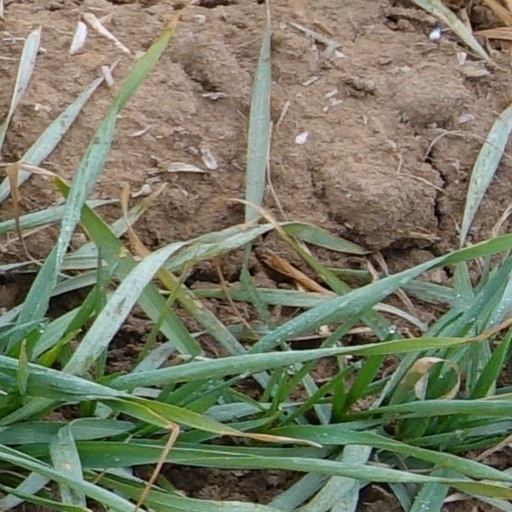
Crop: wheat